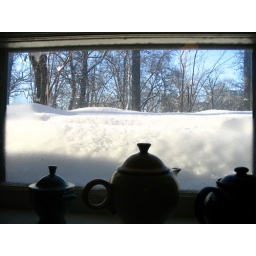
The view from our kitchen window in winter.